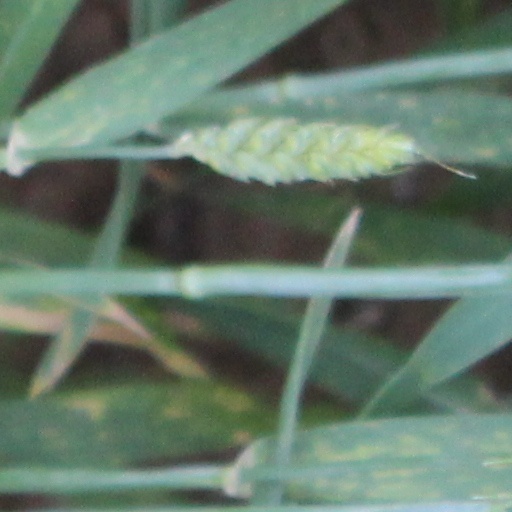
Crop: wheat